Boaz Mahune

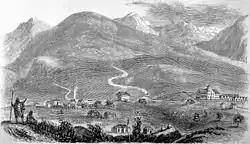
Lahainaluna Mission Seminary, c. 1840s.

Boaz Mahune (died 1847) was a 19th-century politician and civil servant of the Kingdom of Hawaii. He helped contribute to the writing of the 1840 Constitution of the Kingdom of Hawaii and was the author of its preamble the "He Olelo Hoakaka", or the Declaration of Rights of 1839.